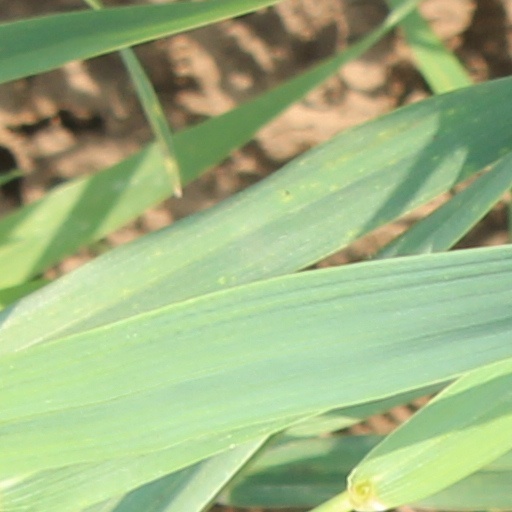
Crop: wheat